X10 (industry standard)

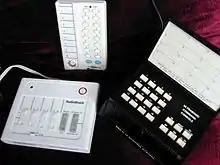
X10 controllers: A simple controller (bottom left), a radio controller (top center), and an original controller (bottom right) usable with an ultrasonic remote control

The simplest controllers are arranged to control four X10 devices at four sequential addresses (1–4 or 5–8). The controllers typically contain the following buttons: